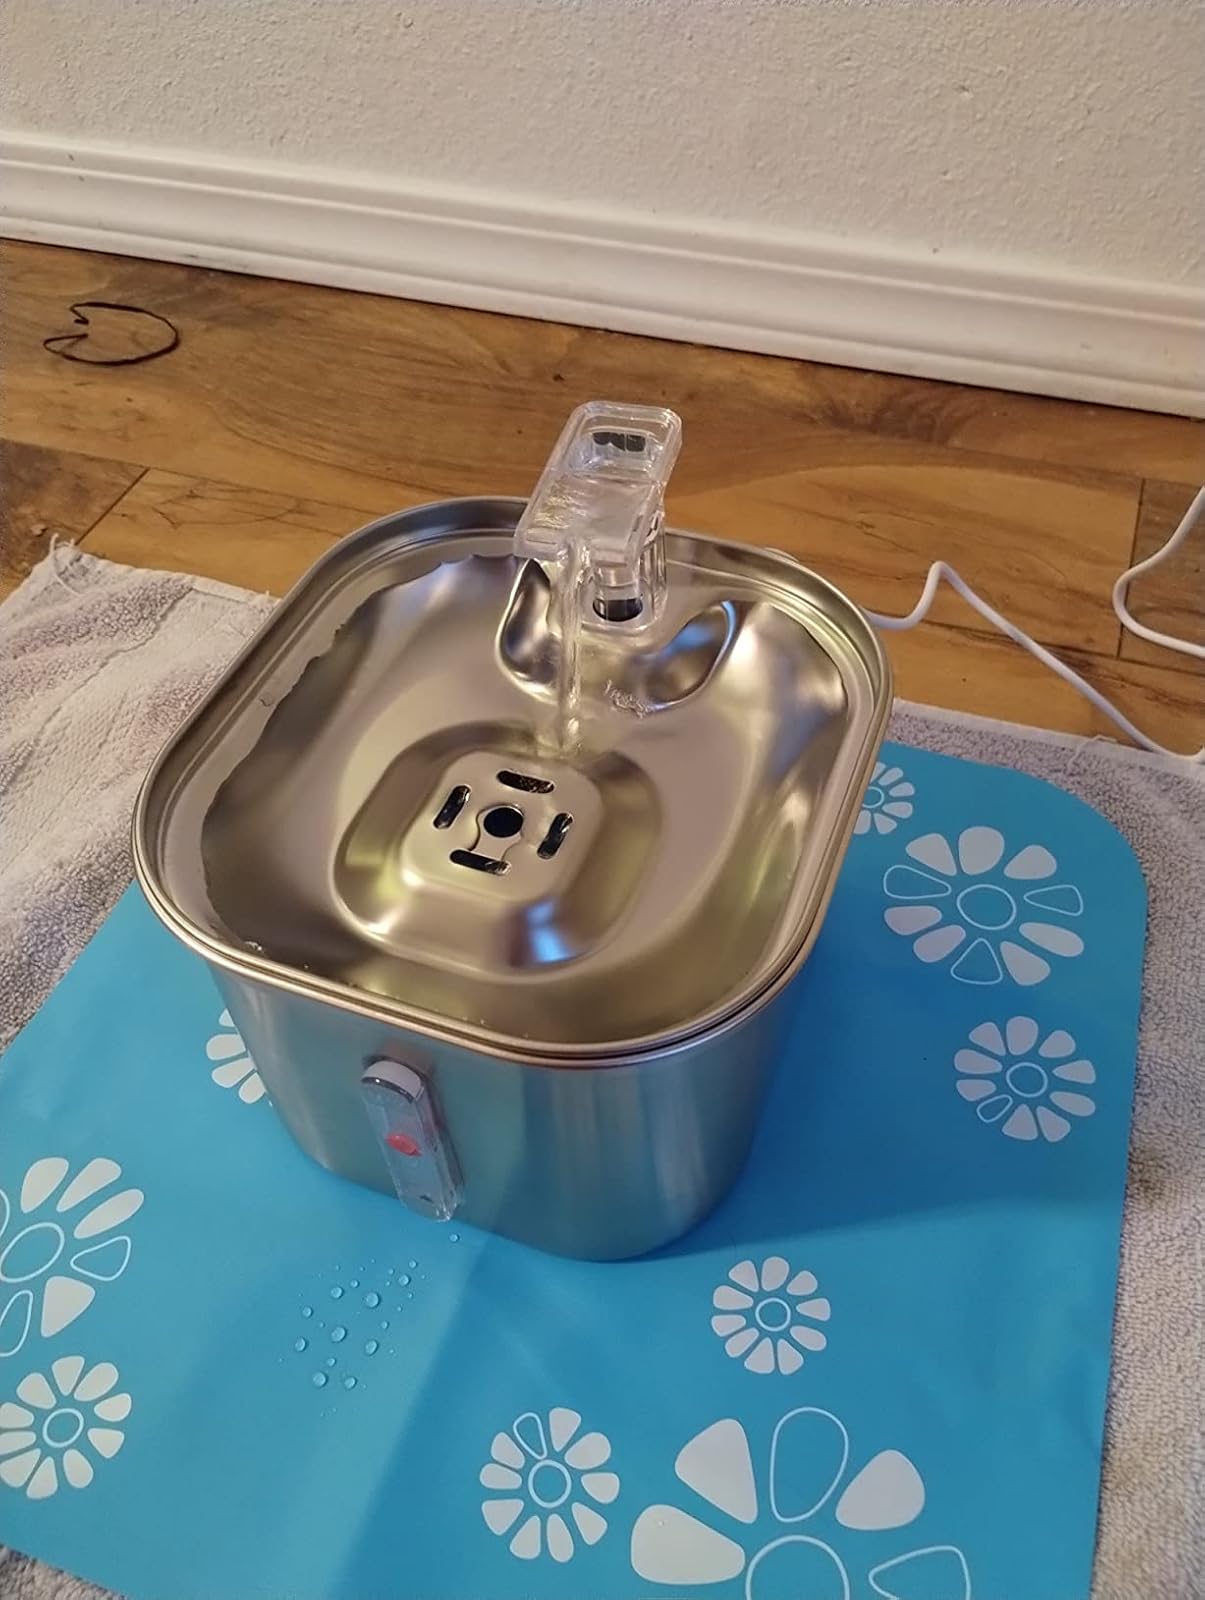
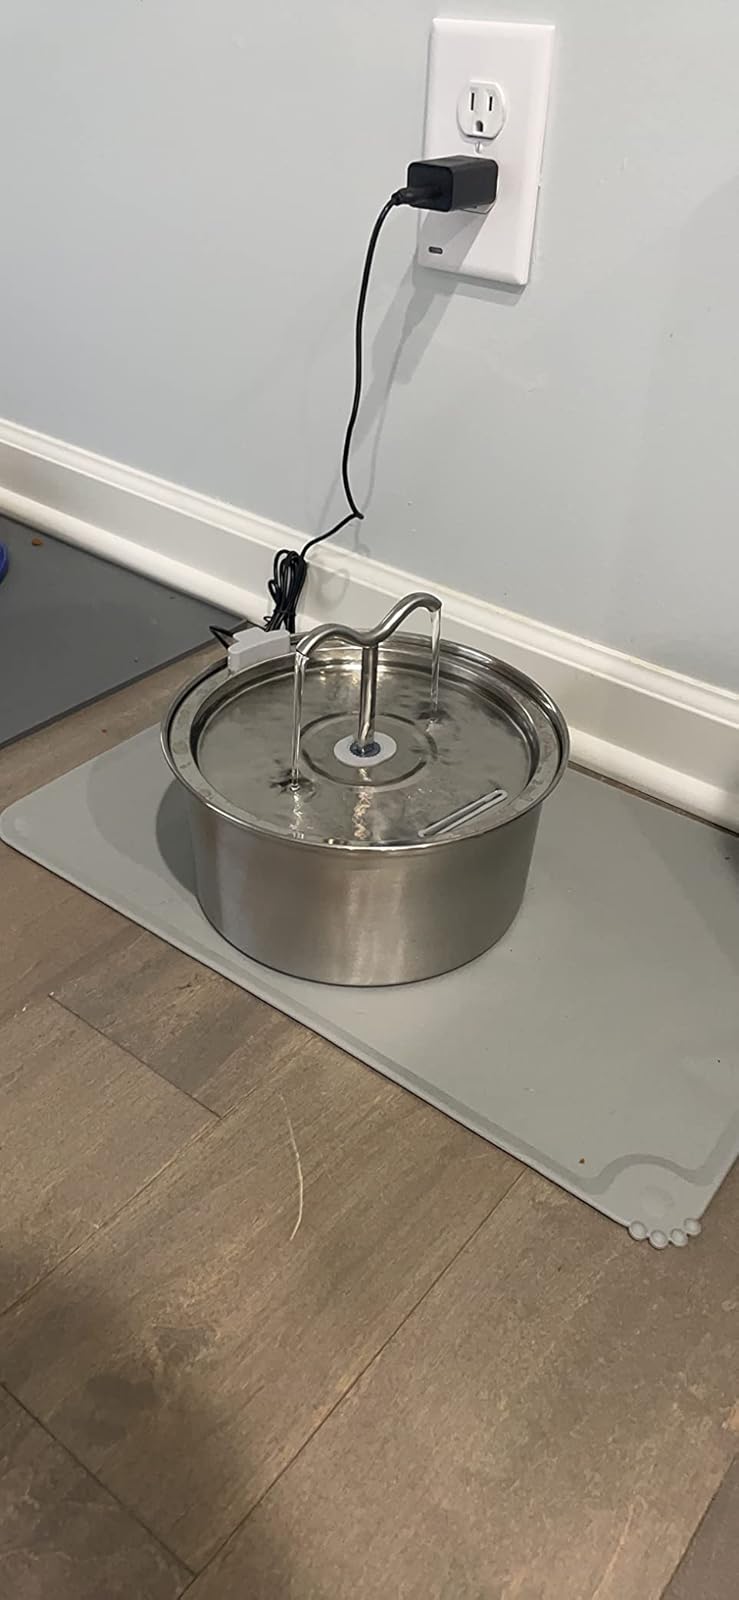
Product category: items_bowl
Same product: no